Ford Essex V6 engine (UK)

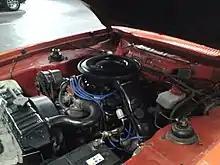
Post-October 1971 version of the Essex V6

Earlier versions of the 3.0-litre engine (pre-October 1971) were fueled by a twin-choke 40 DFAV Weber carburetor, which had some inherent faults in its design which caused it to run too rich and cause bore wash. It was subsequently replaced by a more modern twin-choke 38 DGAS Weber carburetor which effectively solved the problems of the earlier carburetors, and was used for the 3-litre V6 until the end of its production. The 2.5-litre V6 used a single barrel Ford carburetor which was also used in the low-compression variants of the 3.0-litre Essex V6 used in the Ford Transit. Unusually, the Essex V6 was designed so that the same block could serve in both diesel (compression ignition) and petrol applications, although the diesel version never reached production. Traces of its diesel design lie in the very heavy construction using Heron cylinder heads and the necessity for dished pistons to decrease compression for the petrol engine. The cast iron Essex V6 is a heavy engine due to its sturdy design, weighing , more than the aluminium alloy Rover V8, for example, the Essex V6 also has a very heavy yet sturdy four-main bearing crossplane crankshaft with large main journals, and a heavy flywheel in order to smooth out the power delivery, sometimes Essex V6 engines are referred to as an "Essex lump" referring to the weight of these engines. In spite of its heaviness, the Essex V6 was used as the main workhorse and a high performance option for medium to full-sized cars like the Capri the Granada and Transit. Ford supplied Essex V6-powered Transit vans to the police and ambulance services in the UK from the late 1960s until 1989, when it was replaced by more modern engines such as the fuel injected 2.8 and 2.9 L Ford Cologne V6 engine although the Essex V6 was even used until April 2000 in South Africa.